Baleares-class frigate

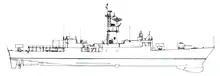
Drawing of a "Knox"-class frigate as built

In the 1960s, Spain sought to update its fleet of warships. The government entered into negotiations with the United Kingdom for the acquisition of four s. However, the negotiations failed as questions were raised in the United Kingdom over dealing with the unpopular Spanish government. Instead, the Spanish government turned to the United States and on 17 November 1964 an agreement acquire five s was signed. On 31 March 1966, a technical support agreement was reached between the two nations. As part of the agreement, the hulls and machinery were to be constructed in Spain at Ferrol while the weapons and sensors would come from the United States. The superstructures were to be built at Alicante, Spain and the boilers, distilling machinery and propellers at Cádiz.